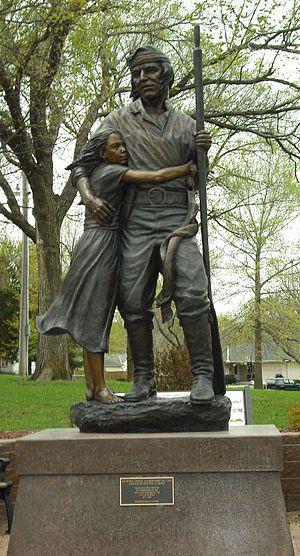
Eudora est une municipalité américaine située dans le comté de Douglas au Kansas. Lors du recensement de 2010, sa population est de 6 136 habitants.